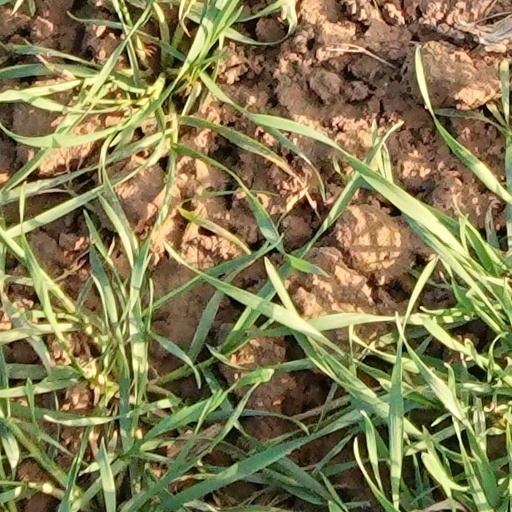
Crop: wheat